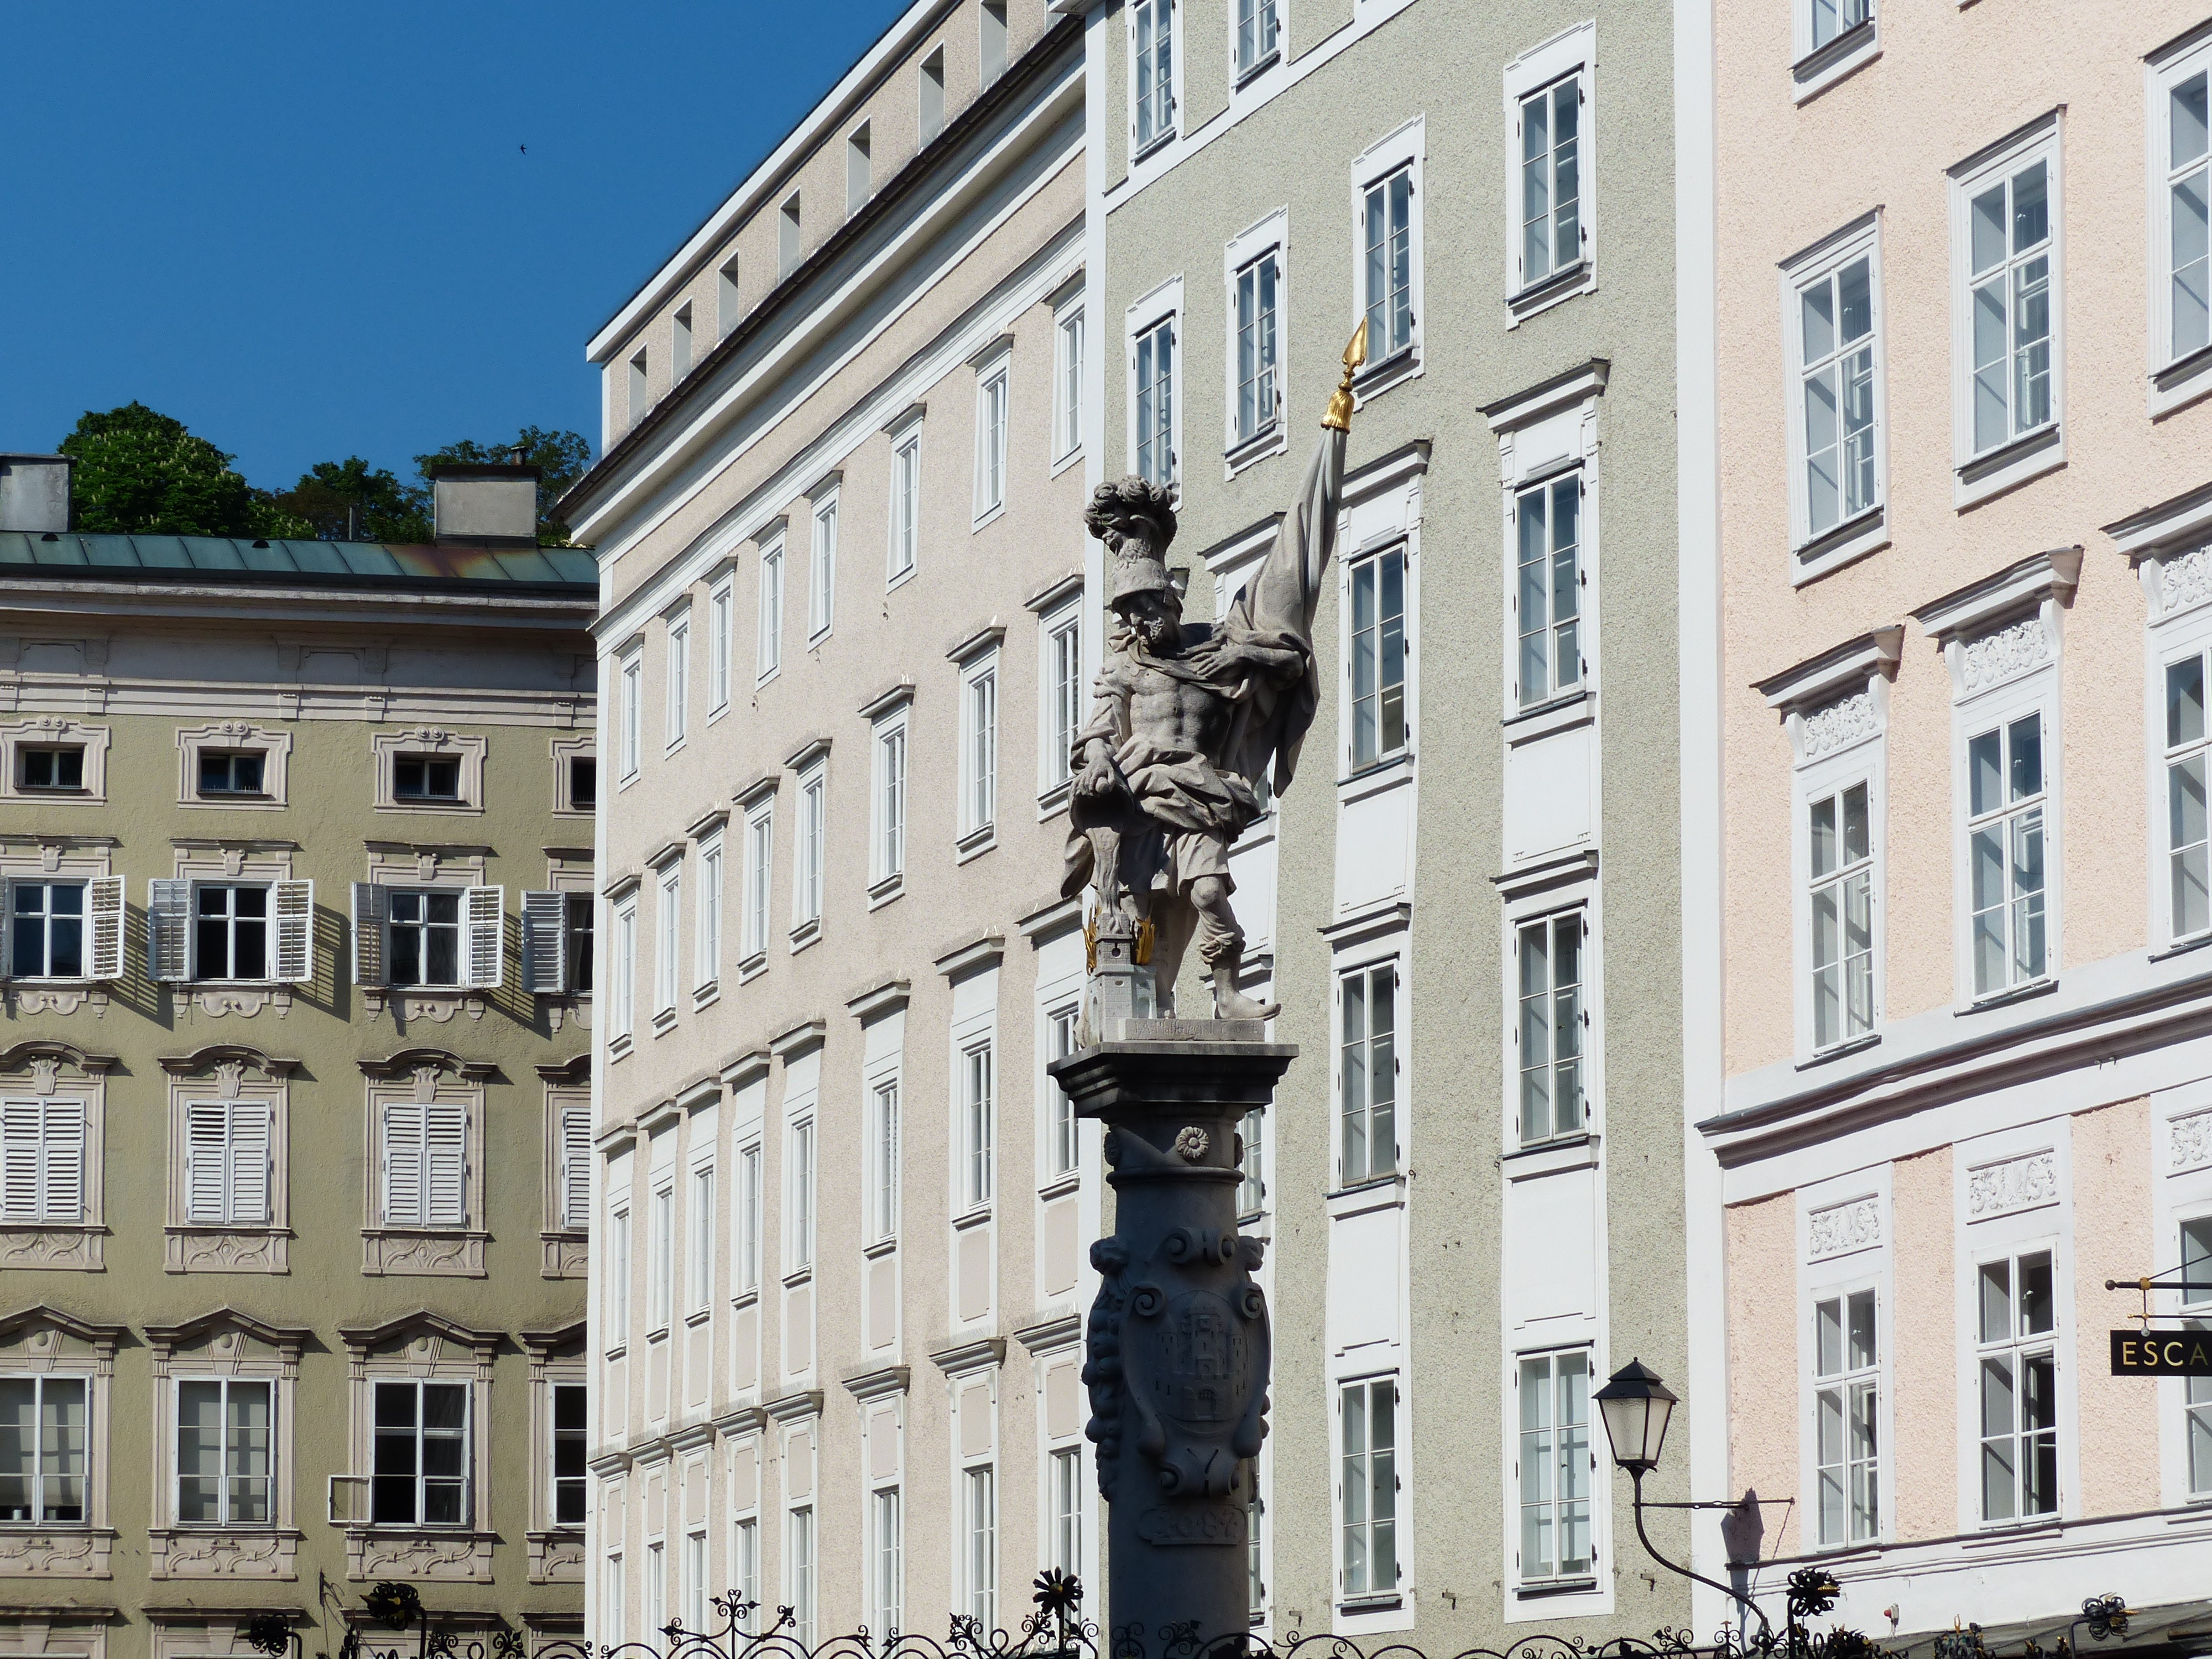
architecture, building, palace, city, monument, downtown, statue, plaza, landmark, facade, marketplace, tower block, austria, old town, figure, fountain, town square, salzburg, neighbourhood, old market, urban area, manneken, patron saint, human settlement, saint florian, age marketplace, josef anton pfaffinger, patron saint of firefighters